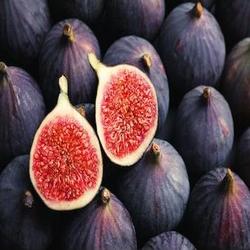
Label: Fig